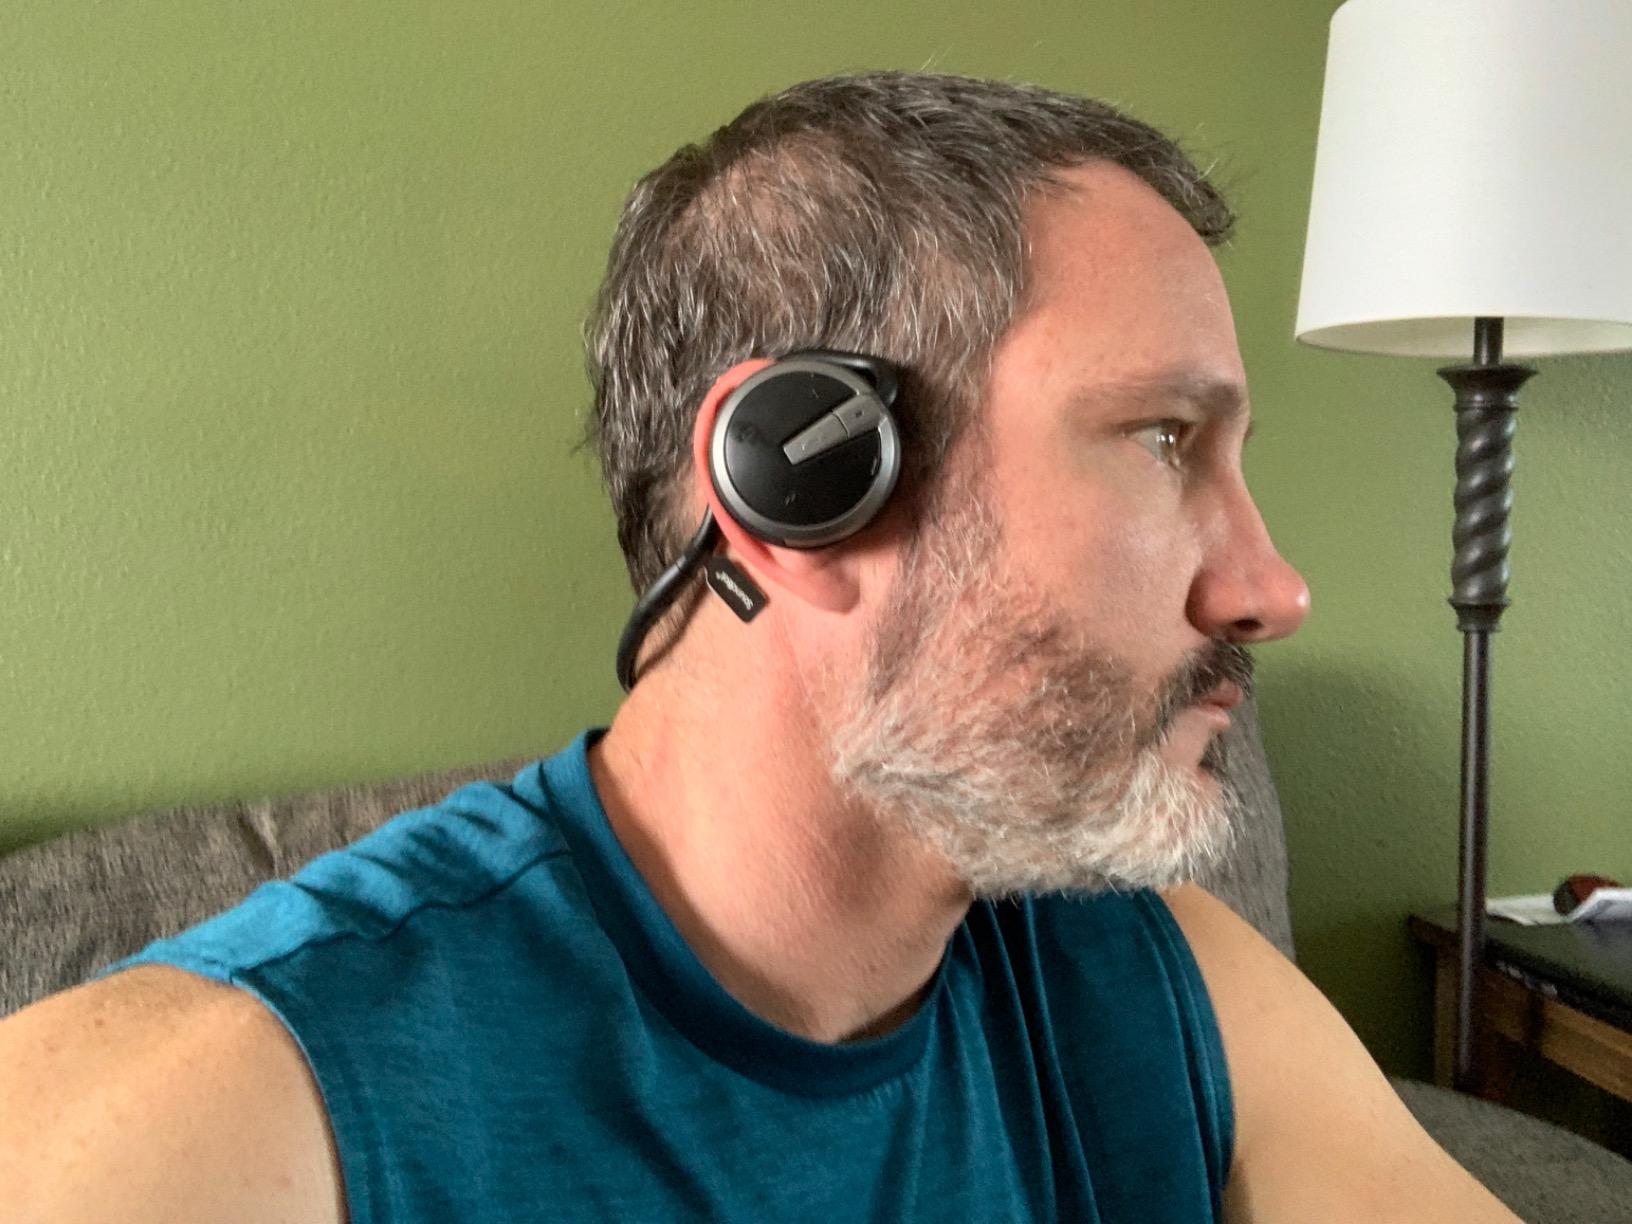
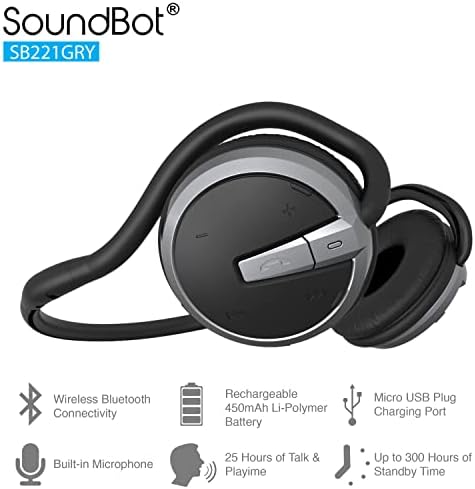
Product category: headphones
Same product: yes